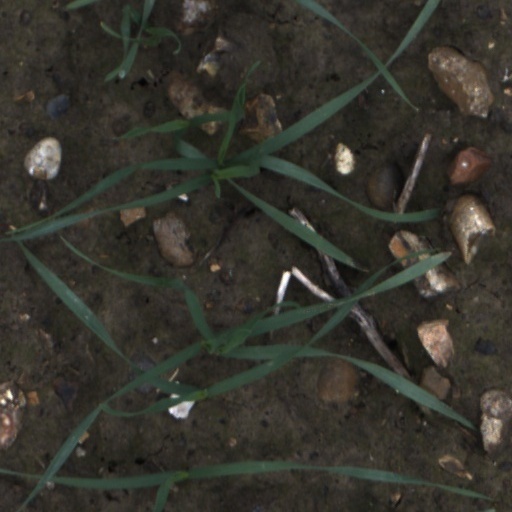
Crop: wheat